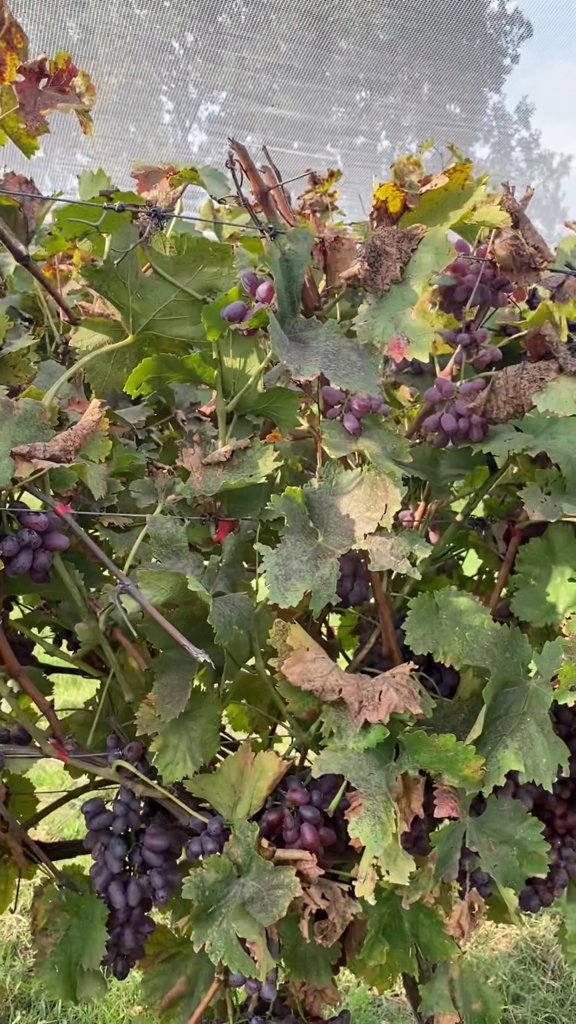
Berries visible: 162
Grape clusters: 10